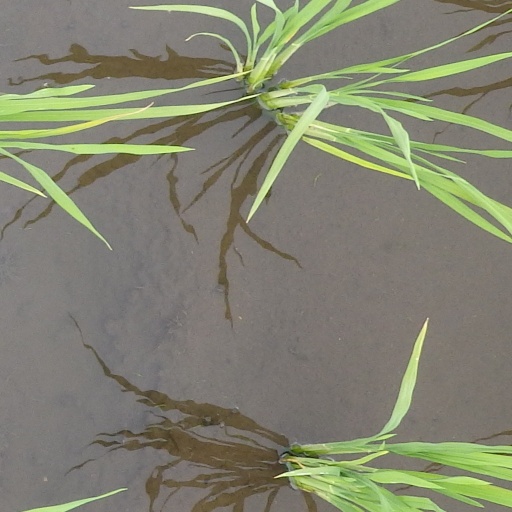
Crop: rice